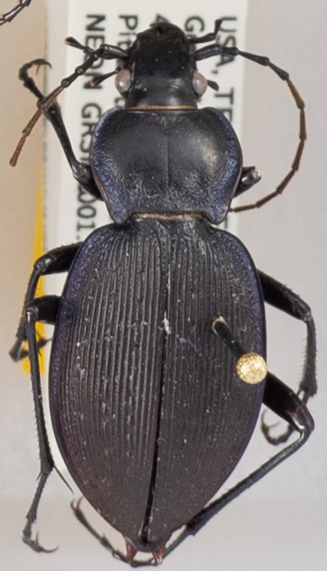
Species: Carabus goryi
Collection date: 2018-06-26 04:00:00
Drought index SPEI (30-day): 0.396
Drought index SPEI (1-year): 0.23
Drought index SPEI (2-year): -0.274